Forced labour camps in Communist Albania

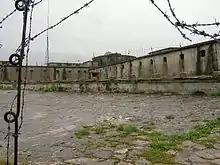
Forced labour camp near Gjirokastër

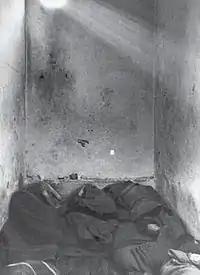
Jail from inside (1947)

Communist Albania maintained labour camps (meaning "work camps") throughout the territories it controlled. The first Communist Albanian labour camps were around Tirana (although several other camp systems were developed in the north and south of the country as well). A number of camps existed between 1946 and 1991 during the Cold War.